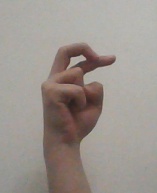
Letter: zay